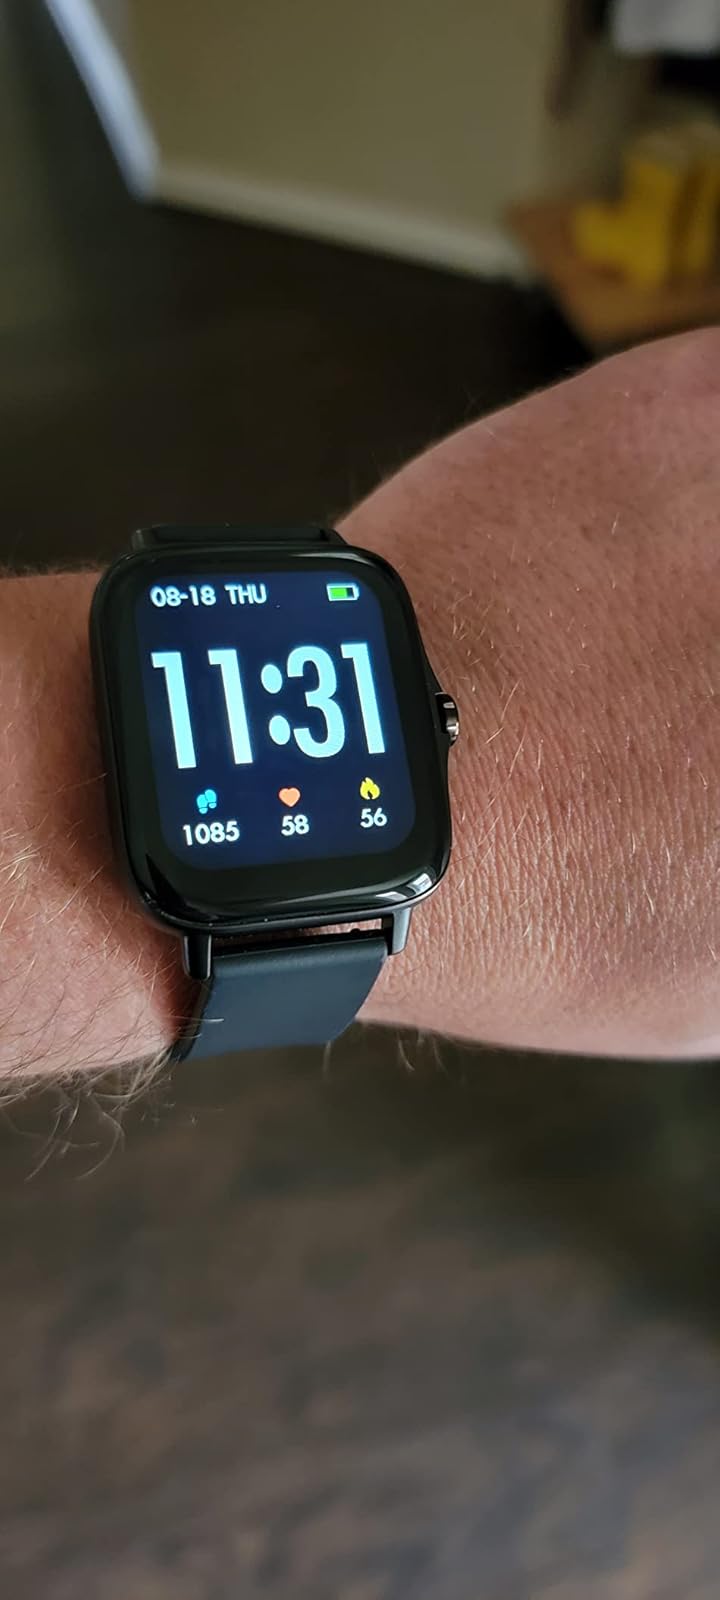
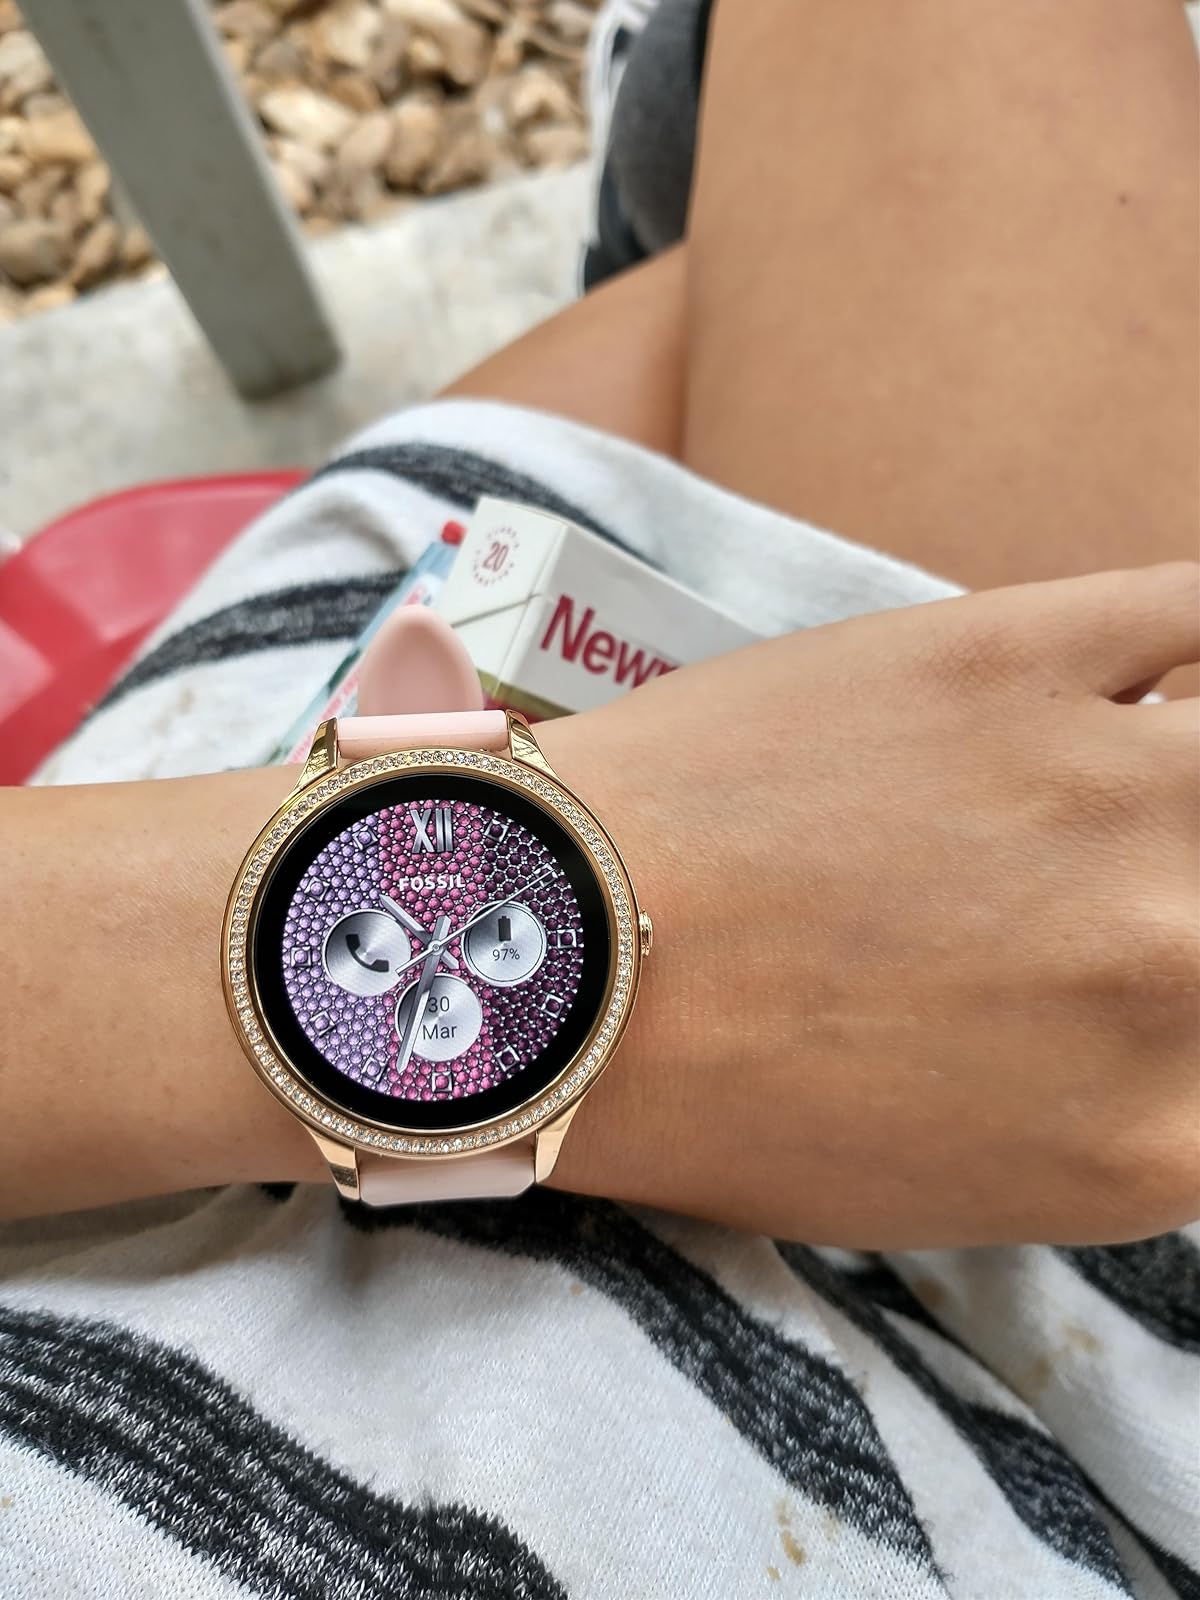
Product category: smartwatch
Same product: no